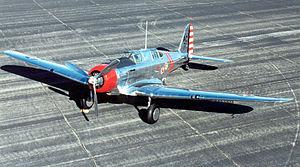
Le Northrop A-17 ou Northrop Gamma 2F était une version évoluée du Northrop Gamma. Cet avion d'attaque au sol biplace monomoteur, fut construit en 1935 par la Northrop Corporation pour le compte de l'US Army Air Corps.